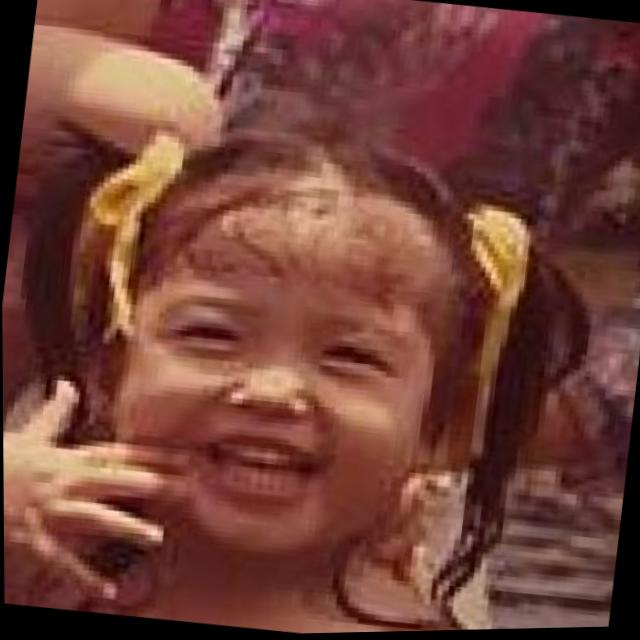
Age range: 0-12